Alfred Waterhouse

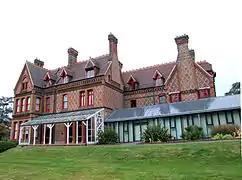
the south front of Foxhill House, on the right is the conservatory (a modern replacement), behind which is the servants' wing, the dining room opens to the veranda, with the drawing room to the left, the upper floor is the family bedrooms and on the right the nursery, servants' bedrooms are in the attic

The former Liverpool Seamen's Orphan Institution and chapel (now called Newsham Park Hospital) (1870–75) (the Chapel has been demolished), built in a Gothic style with tall pavilion roofs, Built from brick with stone dressings, with slate roofs. It provided a home and school for over 300 orphans. L-shaped in plan, there is a tall tower on the south-west angle, there is also a large hall that separated the boys' and girls' wings. The builders were Haigh & Co.; structural steel work was by J. S. Bergheim; the heating and ventilation systems were by G.N. Haden and D.O. Boyd; the stone carvings were executed by Farmer & Brindley; ceramic tiling was made by W. Godwin; the window glass was made by F.T. Odell; the chimneypieces were made by the Hopton Wood Stone Co.; decorative iron work was by R. Jones and Hart Son Peard & Co.; the bell was cast by John Warner & Sons. The orphanage cost £26,925 and the Chapel £6,550.